Krushna Abhishek

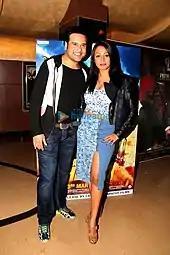
Abhishek with wife Kashmera Shah at the trailer launch of "Aa Gaya Hero" in 2017

He made his Hindi film debut with "Yeh Kaisi Mohabbat" (2002), and has acted in films like "Hum Tum Aur Mother" in 2005, "Jahan Jaaeyega Hamen Paaeyega" (2007), and "Aur Pappu Pass Ho Gaya" in the same year. Later he shifted to Bhojpuri films. He played the lead in the TV series, "Sautela" (Doordarshan) in 2007.